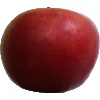
Label: apple_crimson_snow